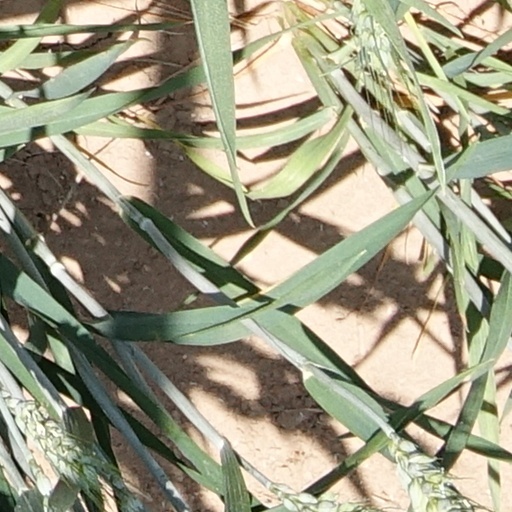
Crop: wheat